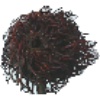
Label: Rambutan 1